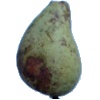
Label: pear_stone